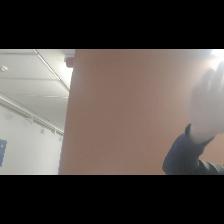
Label: Human